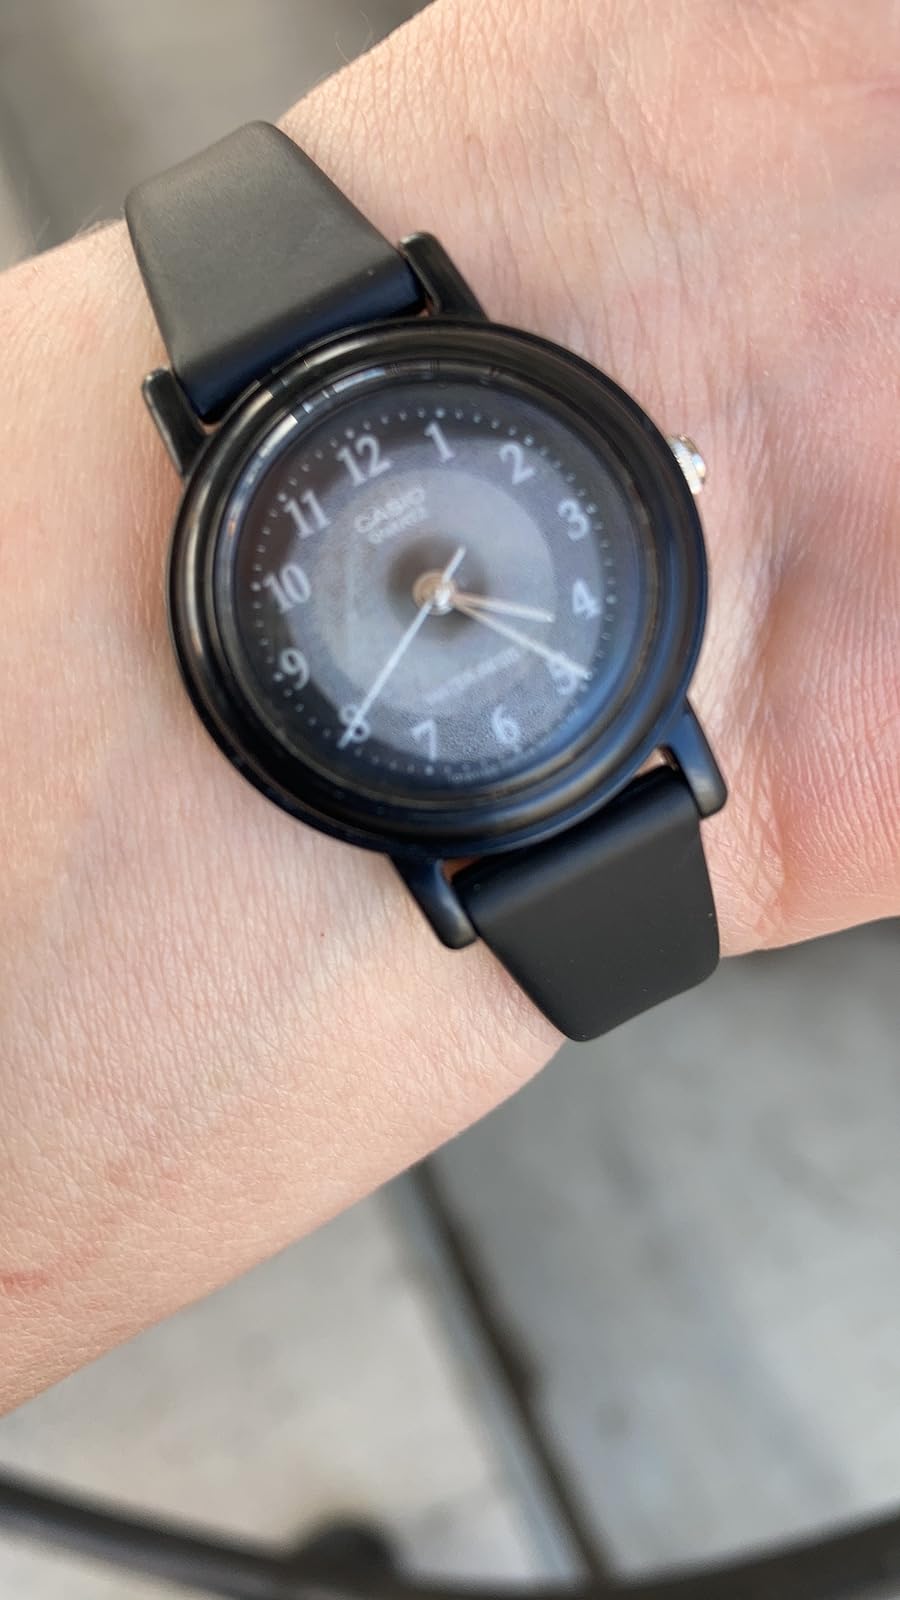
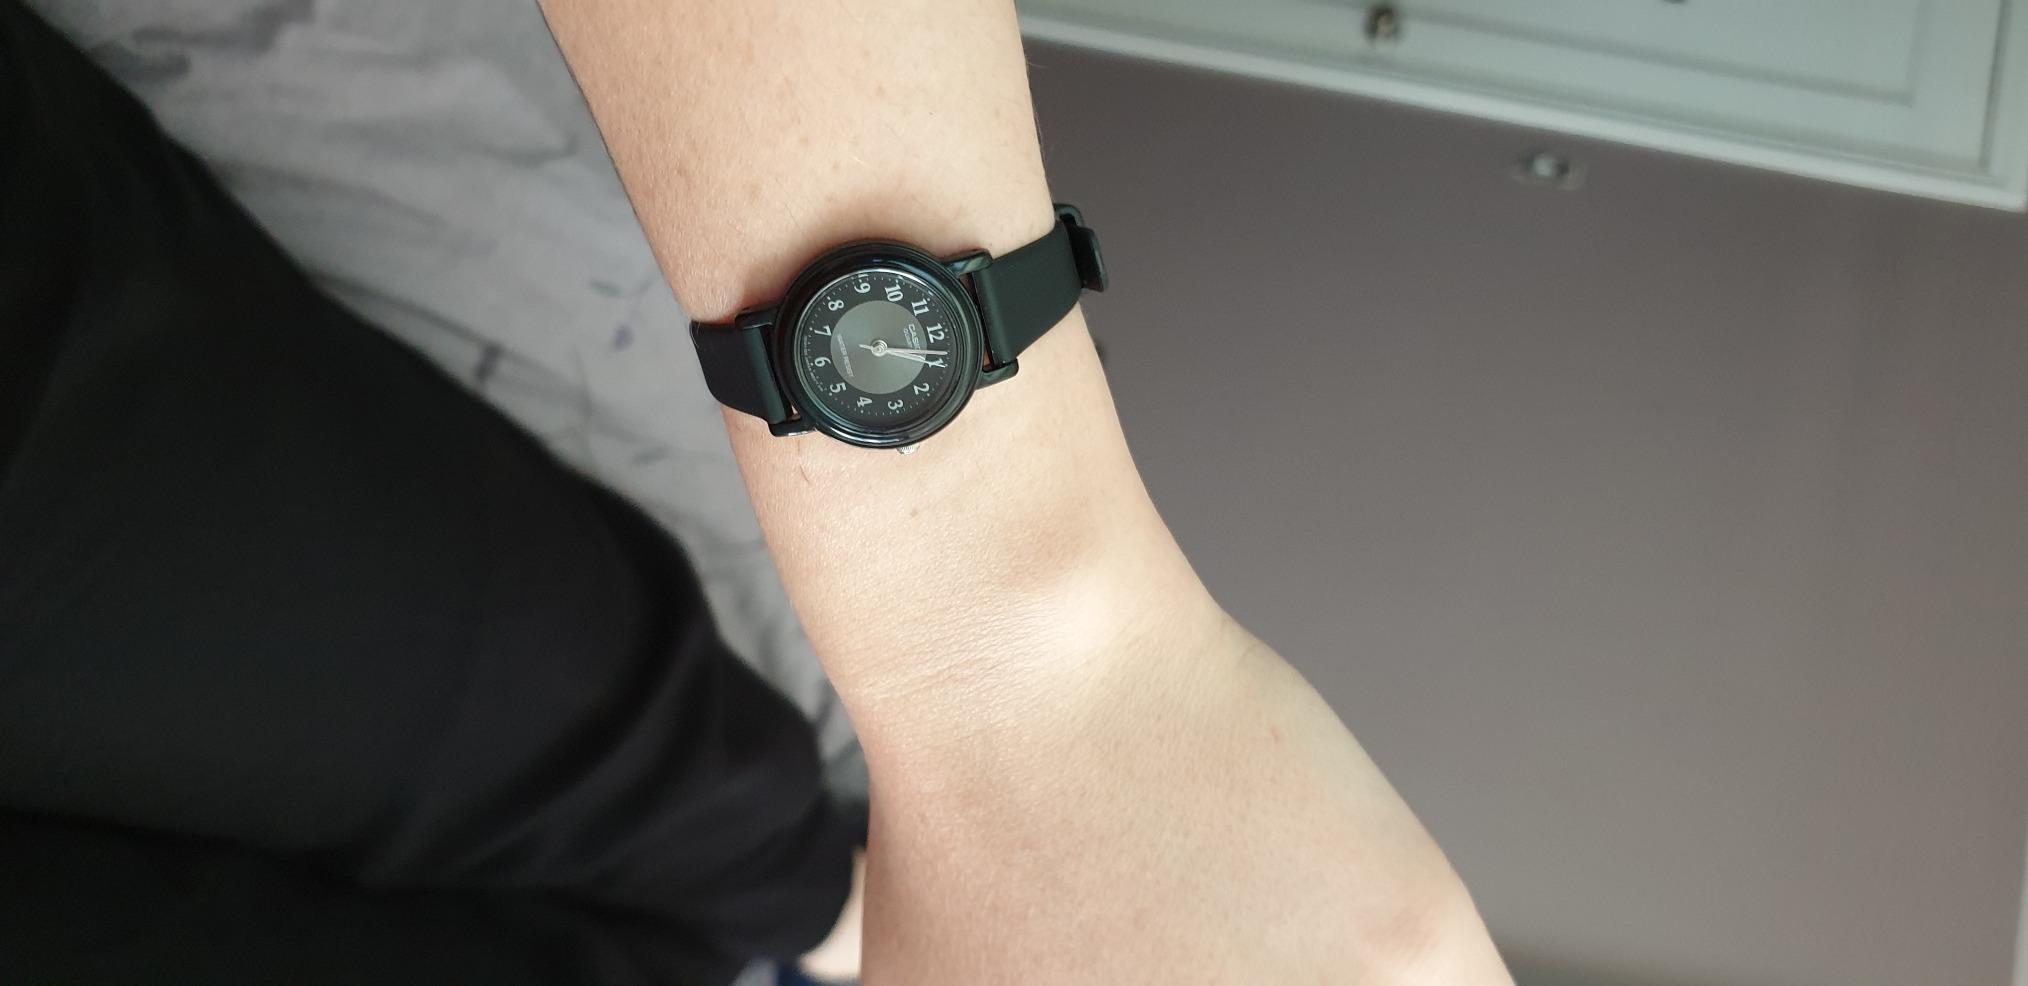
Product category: accessories_watch
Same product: yes